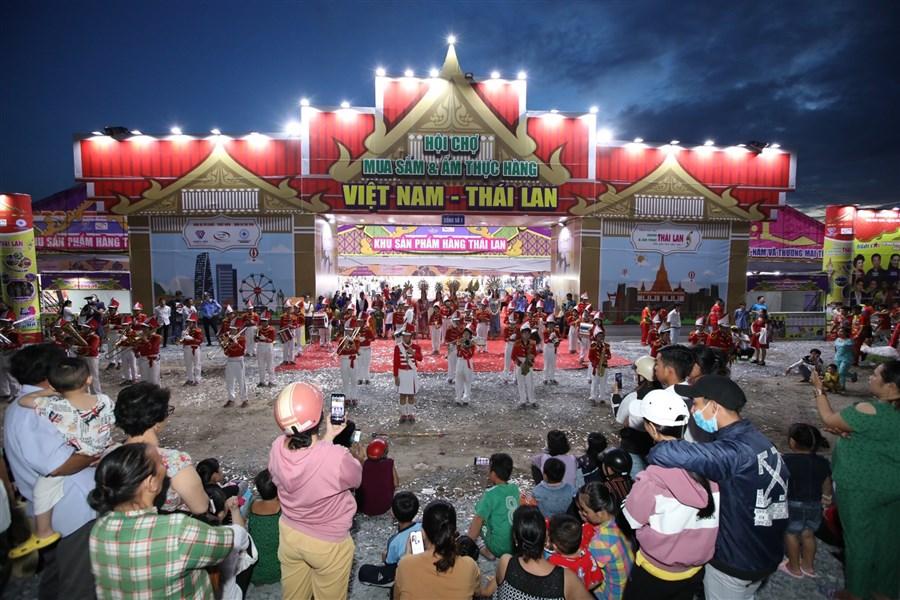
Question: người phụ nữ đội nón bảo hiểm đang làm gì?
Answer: người phụ nữ đang sử dụng điện thoại để quay phim nhóm múa